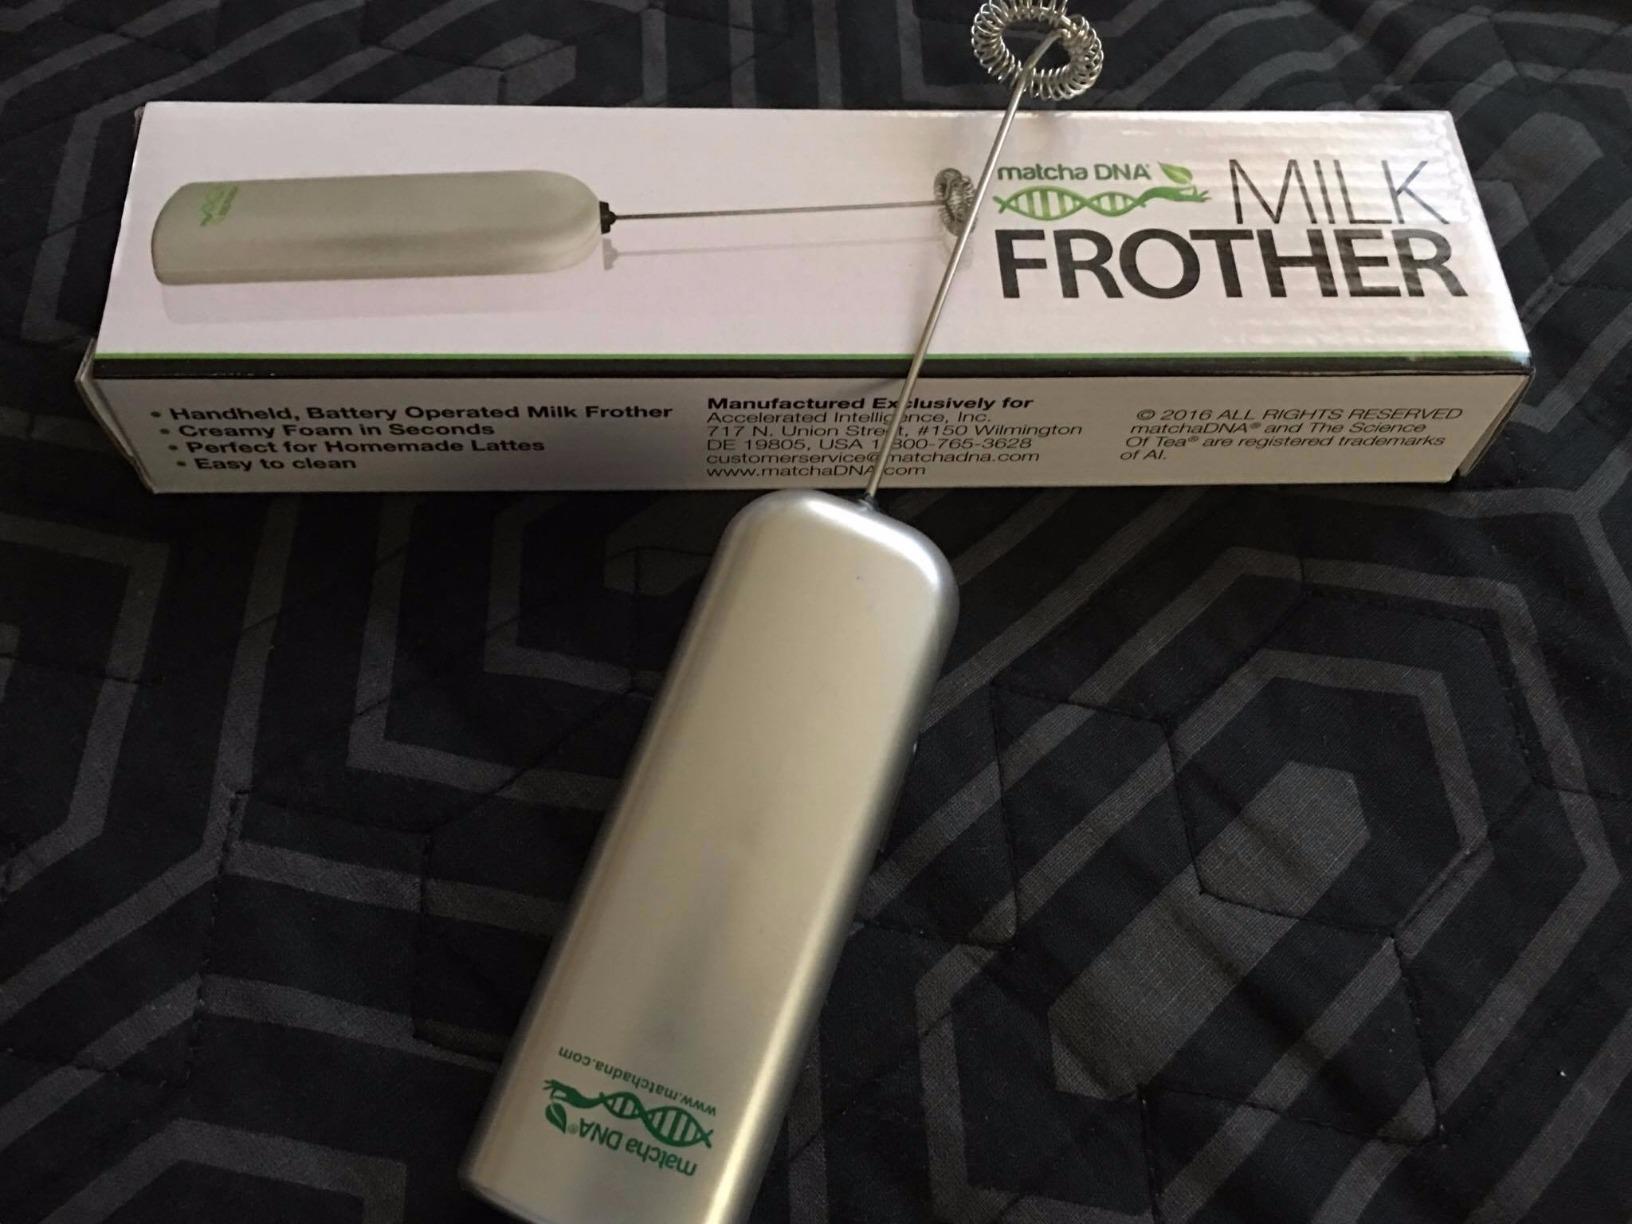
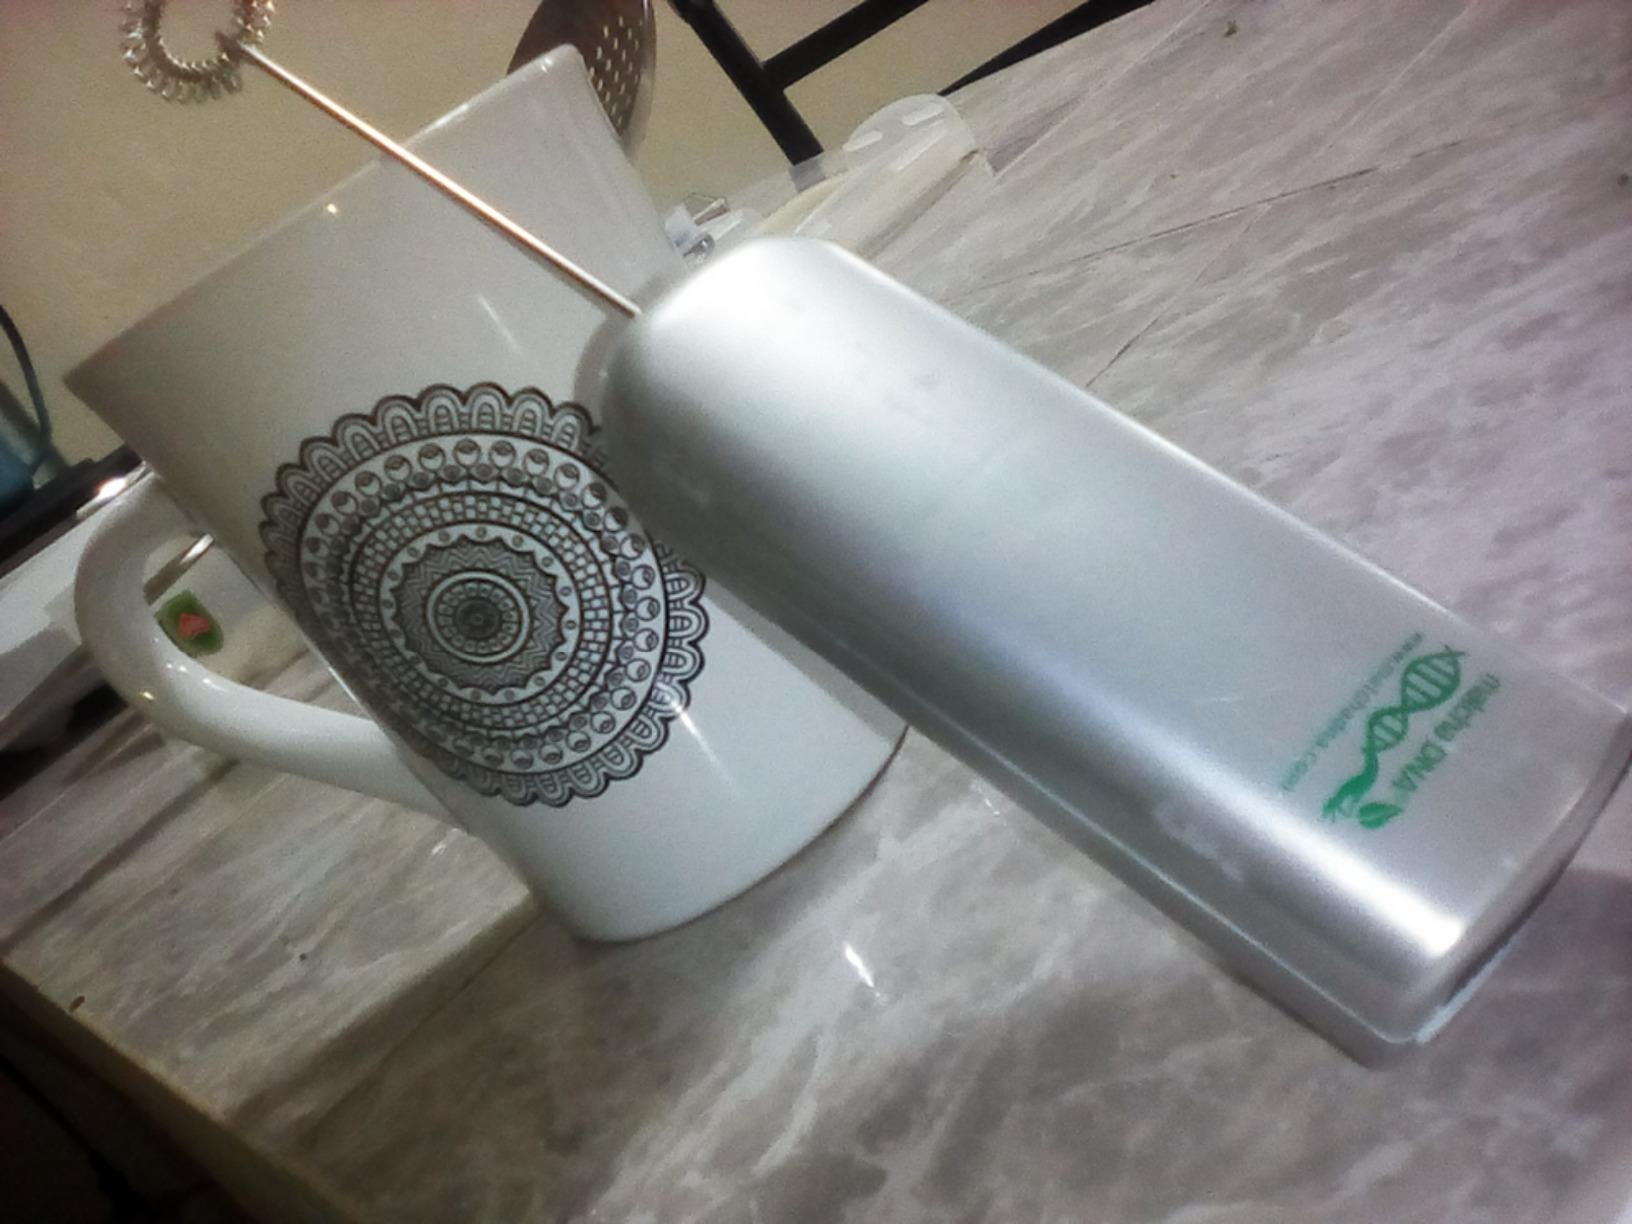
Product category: items_mixer
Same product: no